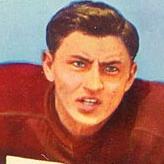
Age: 22